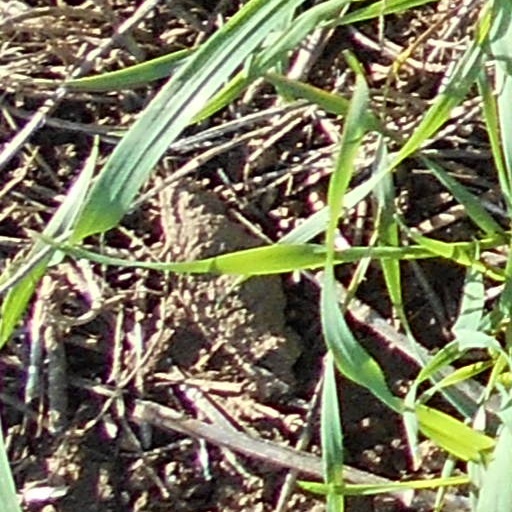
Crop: wheat